Adrian Mayes

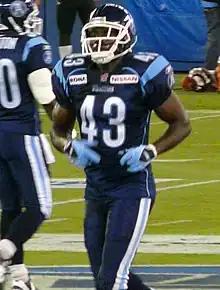

Adrian Anthony Mayes (born November 17, 1980) is an American former professional football linebacker.